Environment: lab
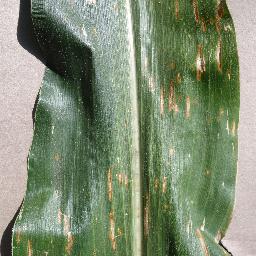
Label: gray_leaf_spot